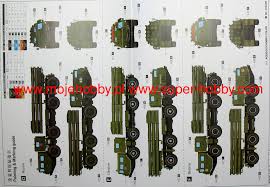
Label: BM-30